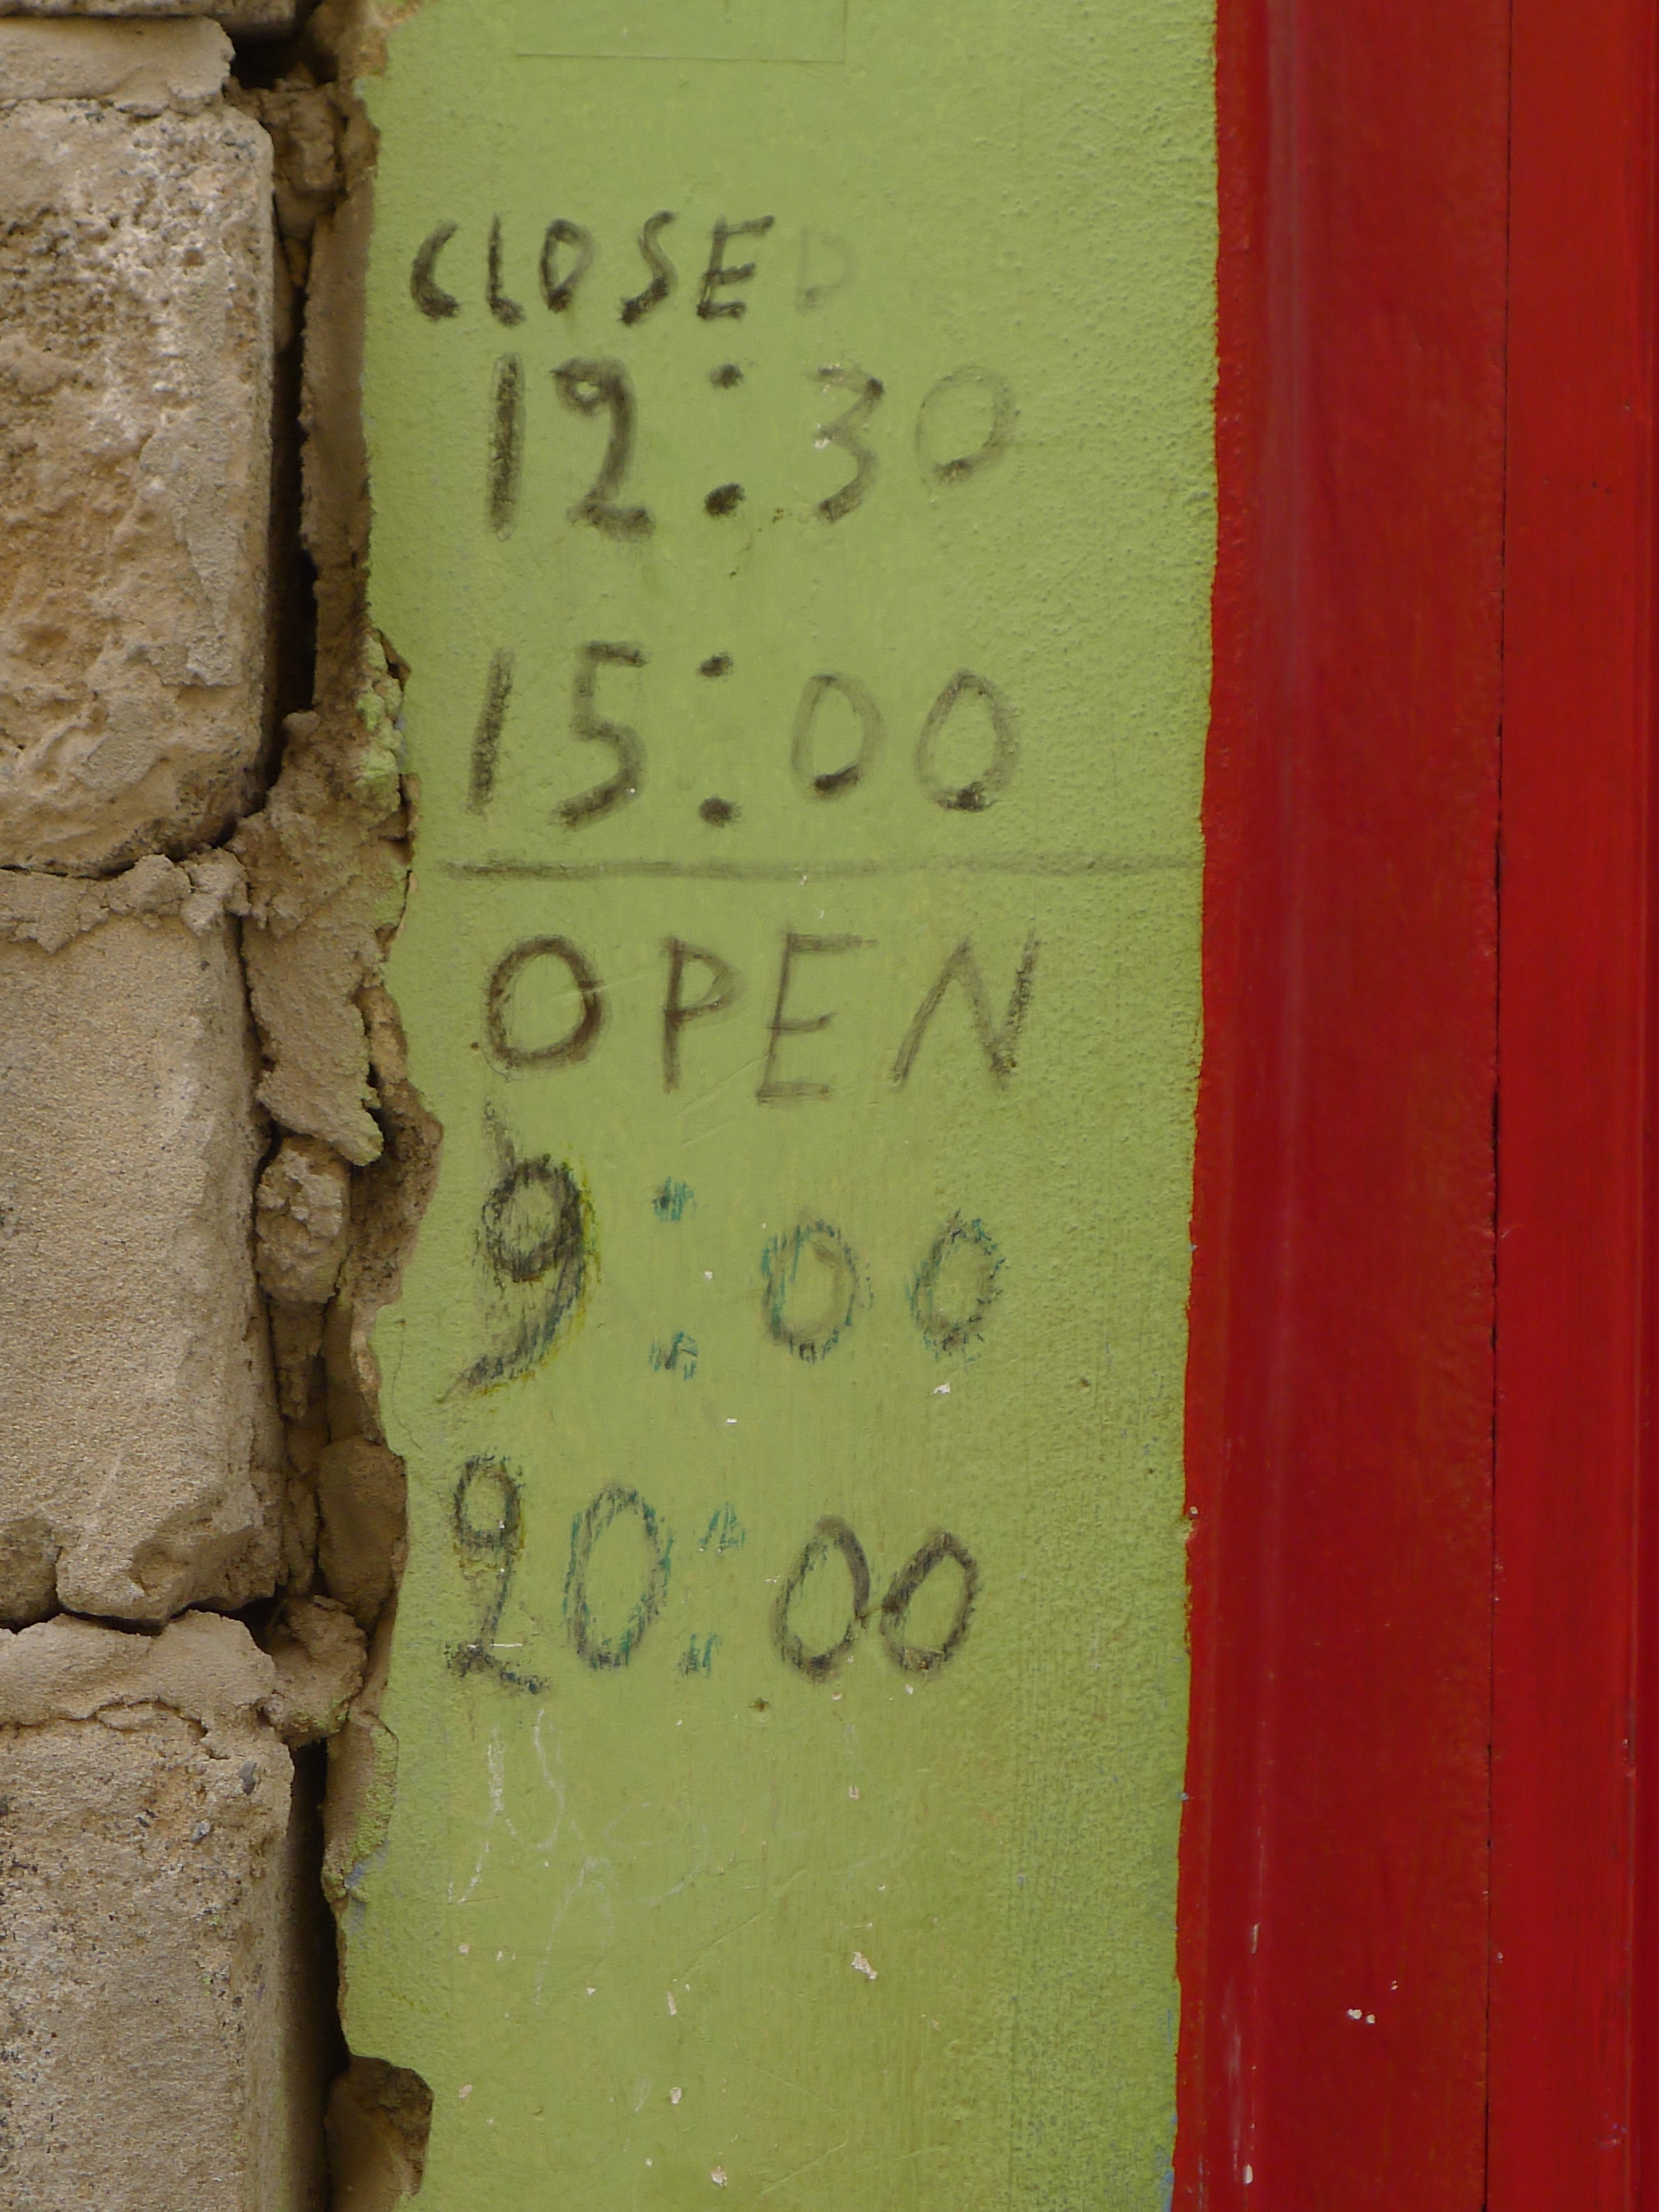
open, wood, number, wall, sign, shop, green, red, color, yellow, art, temple, shape, door plate, opening hours